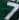
Number: 7